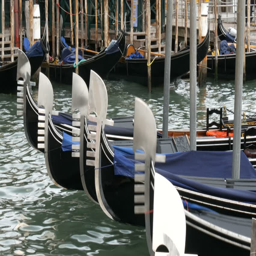
beautiful black gondolas stand and rock on the waves